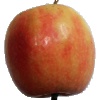
Label: Apple Pink Lady 1